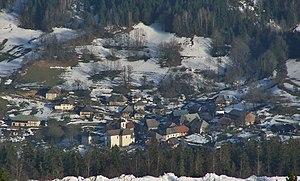
Vue en hiver du village d'Aillon-le-Vieux depuis le mont Margériaz, en Savoie.
Aillon-le-Vieux est une commune française située dans le département de la Savoie, en région Auvergne-Rhône-Alpes.